131st Bomb Wing

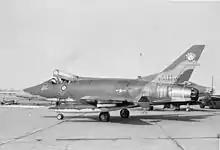
110th TFS F-100C 54-1825, about 1965

Returning to Lambert Field, the 131st was re-formed as a light bombardment squadron in January 1953 and came under Tactical Air Command. It received B-26 Invaders that returned from the Korean War and trained primarily in night bombardment missions, which the aircraft specialized in while in Korea.